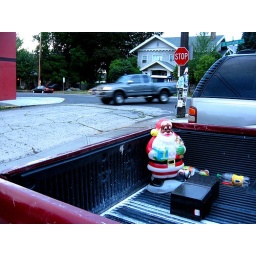
Black Santa in a truck bed (Portland, Oregon)